Fan Qin

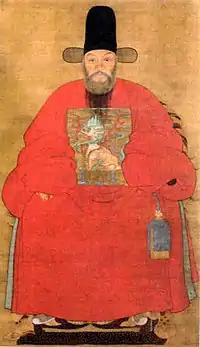
Portrait of Fan Qin

Fan Qin (1506–1585, courtesy name: Yaoqing (堯卿), pseudonym: Dongming (東明)) was a politician and bibliophile of the Ming Dynasty.